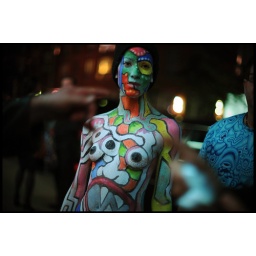
While waiting for Andie, I noticed a nude woman walking around the street in front of her workplace.